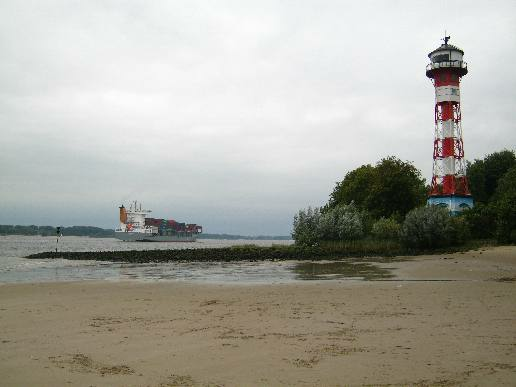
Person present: No